Kinshasa

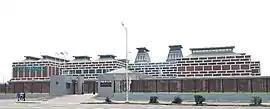
National Museum of the Democratic Republic of Congo, Kinshasa

Kinshasa's hydrographic network encompasses the Congo River and its principal left bank tributaries, traversing the city from south to north. These include the Lukunga, Ndjili, Nsele, Bombo, or Mai-Ndombe rivers and the Mbale. Unfortunately, these waterways are polluted due to the city's demographic pressures and inadequate sanitation.